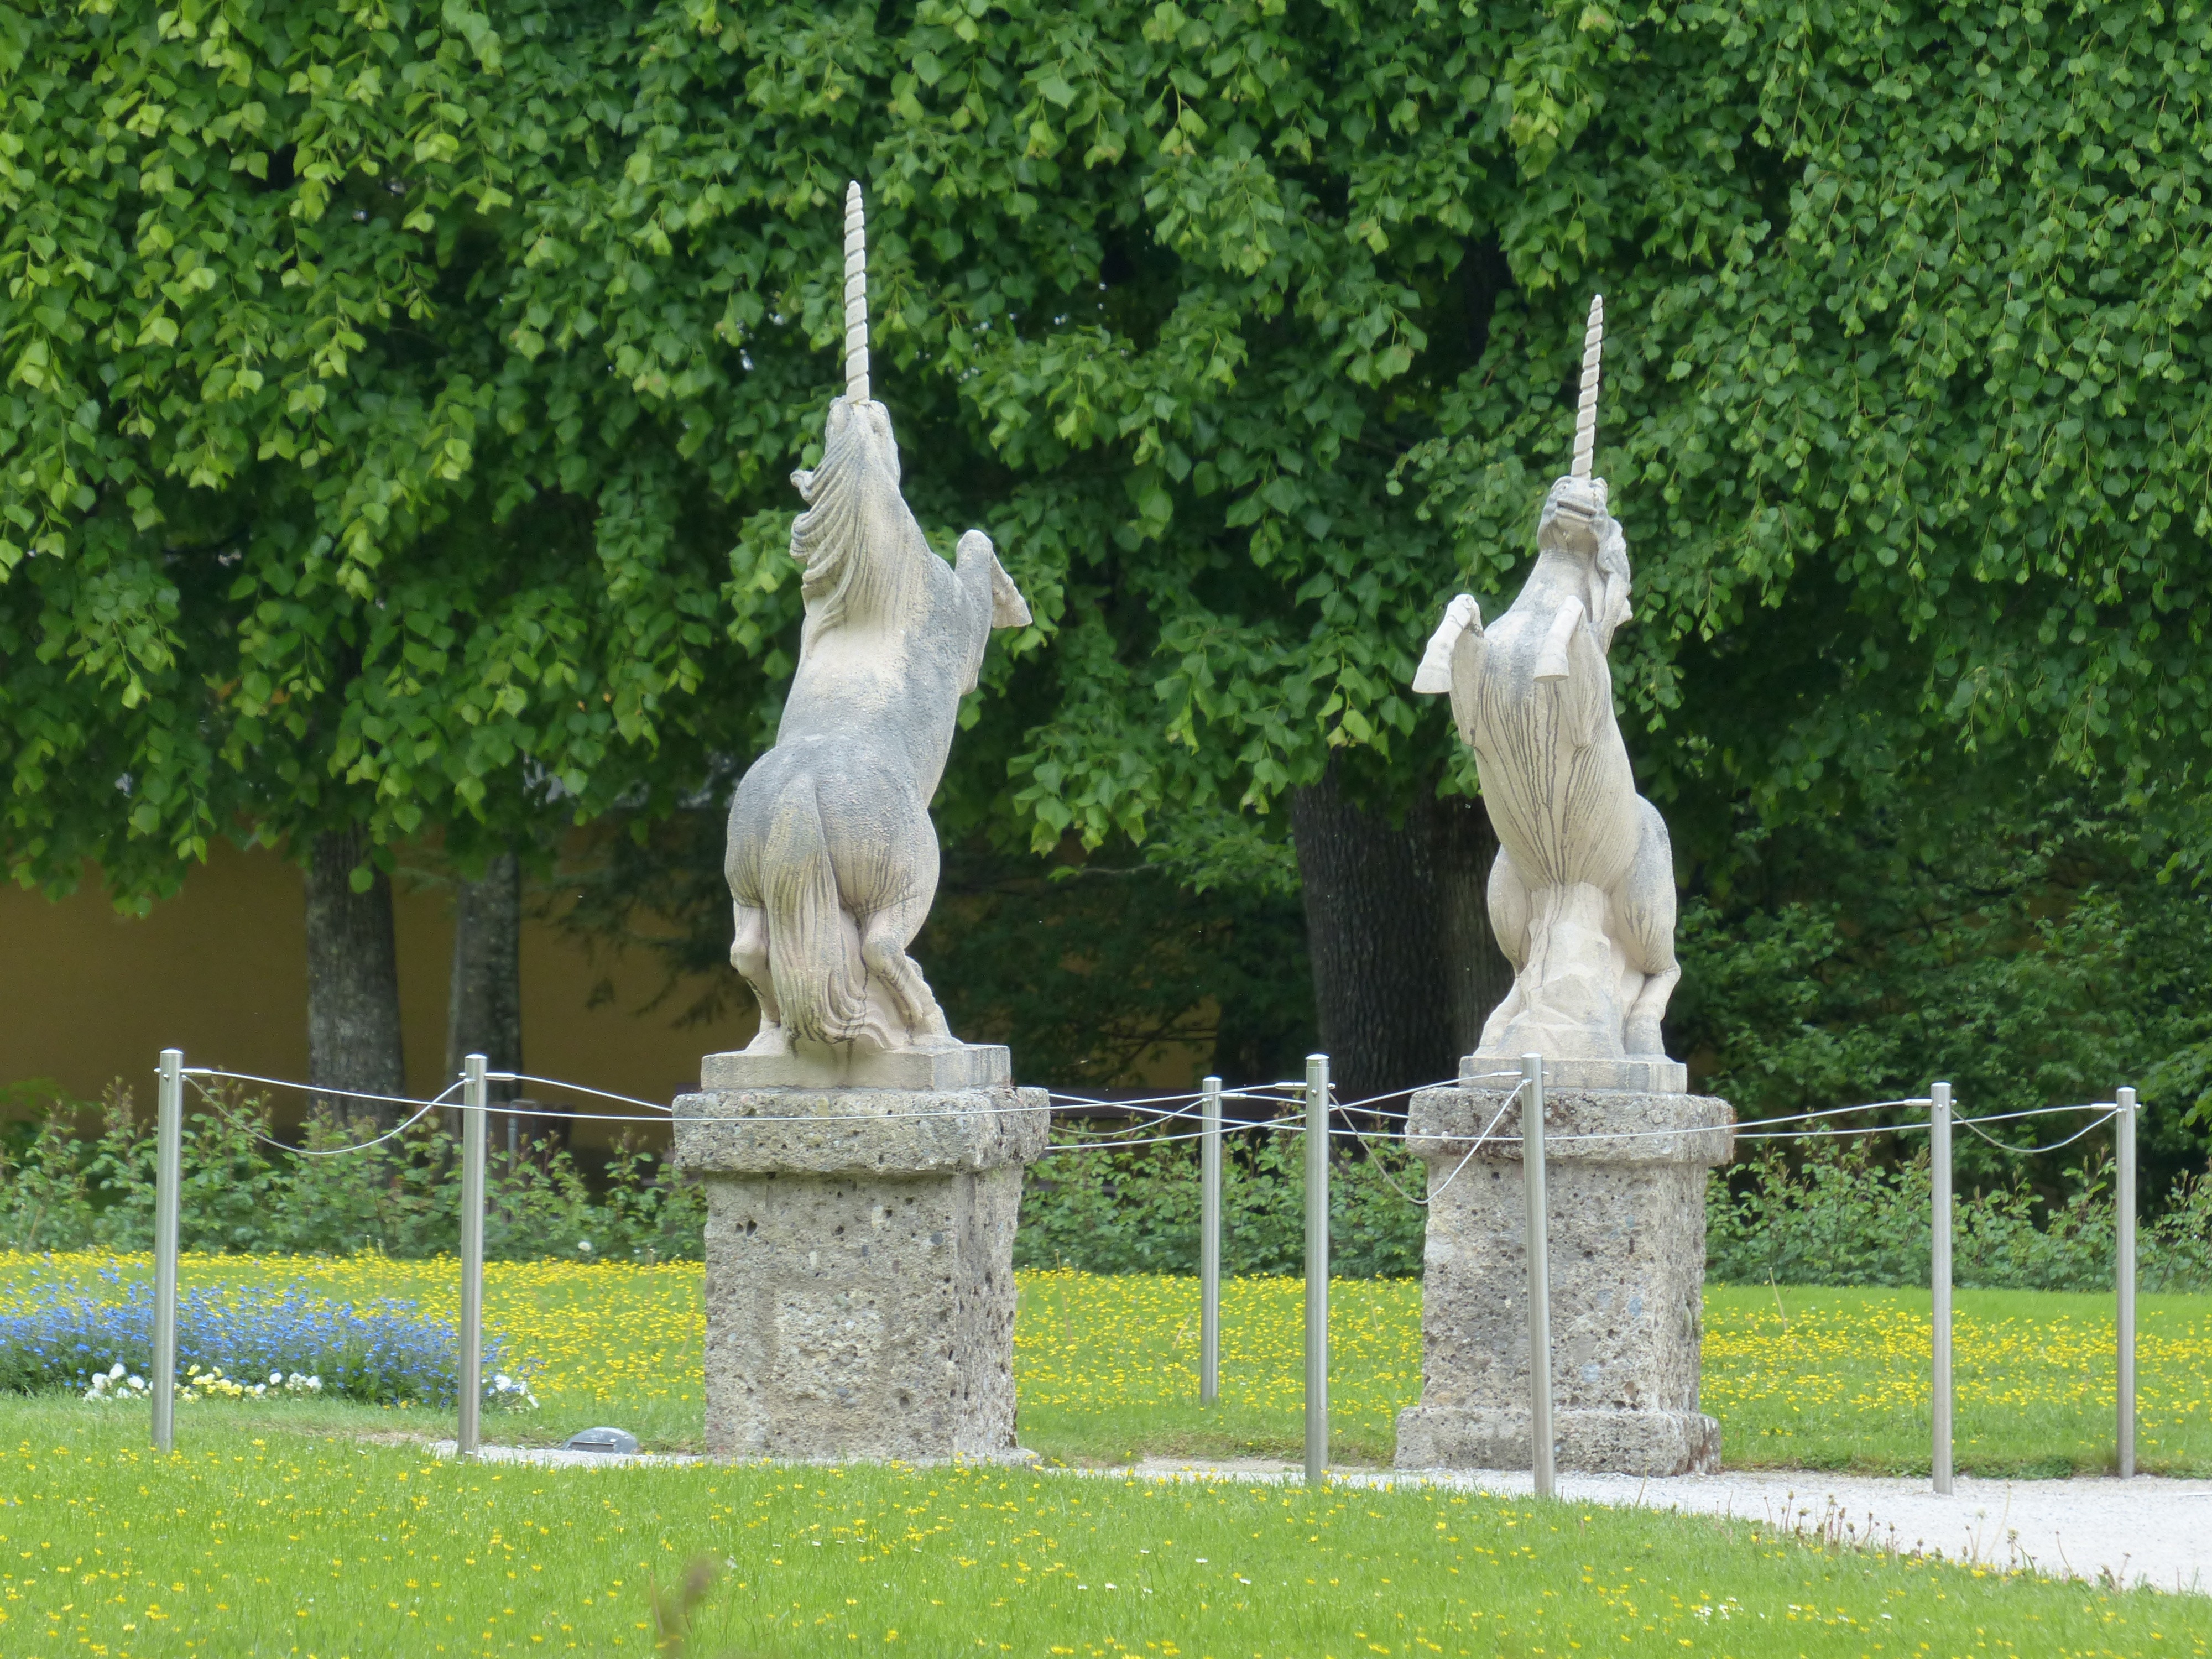
monument, statue, park, austria, sculpture, horses, memorial, art, figures, salzburg, stone figures, hellbrunn, unicorns, steeds